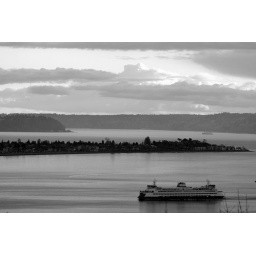
Elliott Bay, Alki point, and Puget Sound: two ferries on the water under a gray, gray sky.